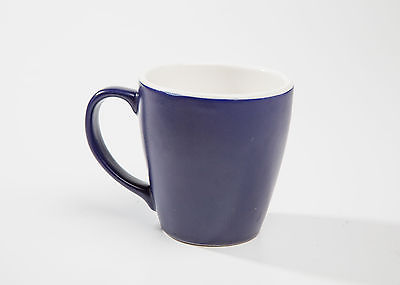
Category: mug